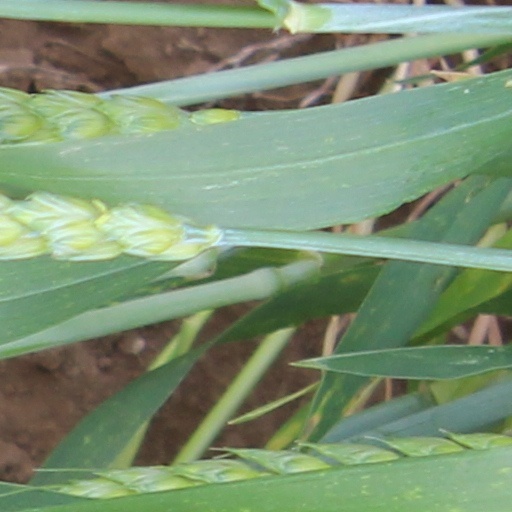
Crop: wheat